History of the flags of Romania

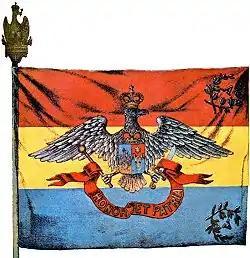
1863 military colors

Article 45 of the Paris Convention (1858) provided that "the armies of both countries will keep their present flags; but these flags will feature, in the future, a blue banderole, in conformity with the design attached to the present Convention".